Diaoyu Islands: The Truth

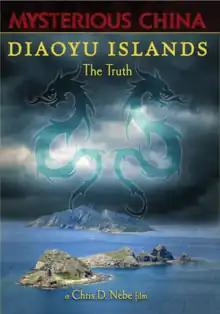
Diaoyu Islands - The Truth artwork

Diaoyu Islands - The Truth is a documentary film produced by Chris D. Nebe and J.J. Osbun of Monarex Hollywood Corporation and directed by Chris D. Nebe that purports to tell the People's Republic of China's side of the Diaoyu/Senkaku Islands dispute with Japan. Diaoyu is the Chinese name for the islands, which are known as Senkaku in Japan.